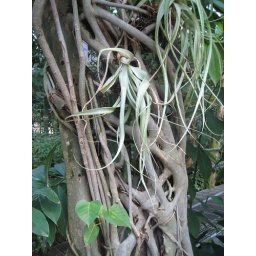
Museum of old plants and butterflies in Amsterdam